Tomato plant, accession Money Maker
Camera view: tilt-top (135 deg); turntable rotation: 150 degrees
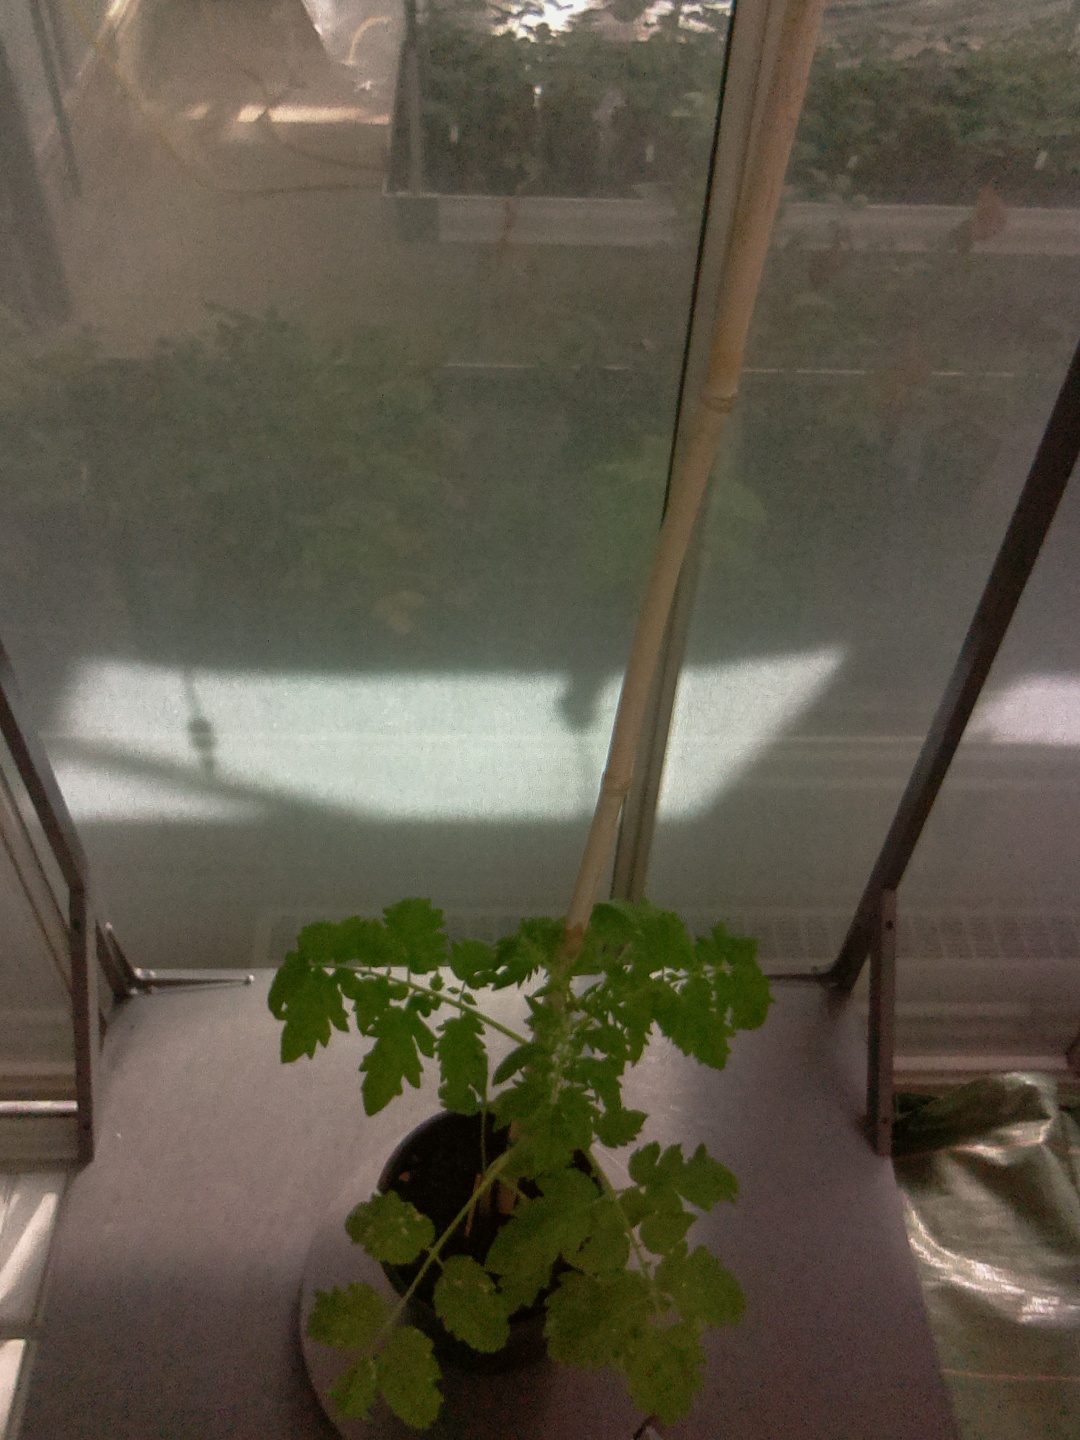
BBCH growth stage 14: 8 of true leaves visible